Kimberly Anyadike

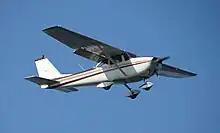
A Cessna 172 aircraft

Anyadike made at least a dozen scheduled stops along the way, and navigated through thunderstorms as she flew across Texas. In Washington, D.C., Congresswoman Laura Richardson came to congratulate the young pilot, and in Tuskegee, Alabama, Mayor Omar Neal proclaimed July 2 to be "Kimberly Anyadike Day". During stops in different cities, Anyadike's plane was autographed by about 50 different Tuskegee Airmen. Major Thornhill acted as Anyadike's representative to make the necessary introductions with regional chapters of the airmen. Although the record had never been officially tracked before her journey, Anyadike is considered the youngest black American woman — and possibly the youngest person of any race or gender — to have successfully piloted a plane coast-to-coast across the United States.